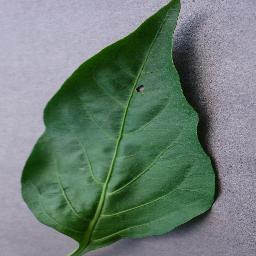
Label: Pepper,_bell___healthy